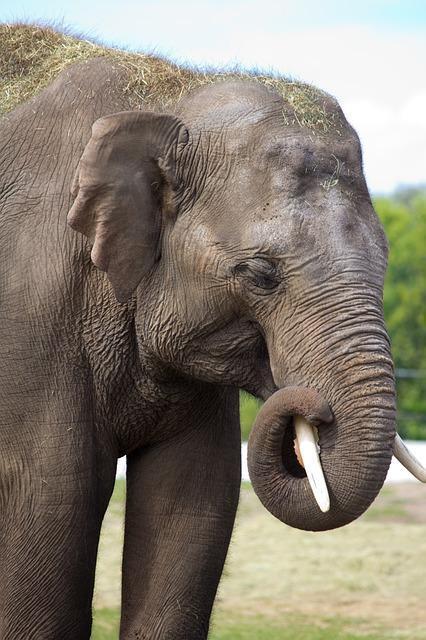
elephant